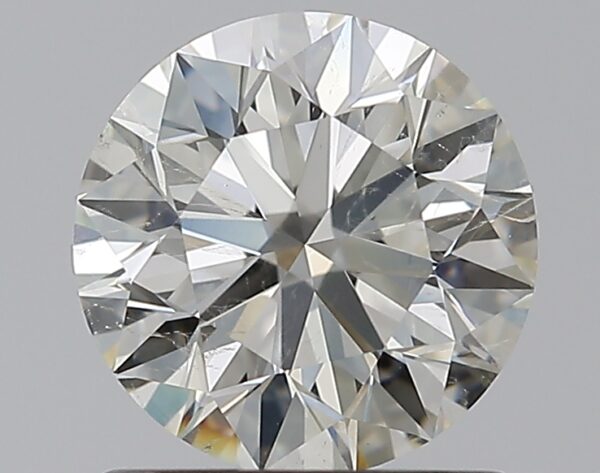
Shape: round
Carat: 1.01
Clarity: SI2
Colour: K
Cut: EX
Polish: EX
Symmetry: EX
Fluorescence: M
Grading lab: GIA
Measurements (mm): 6.37 x 6.4 x 4